François Laurent d'Arlandes

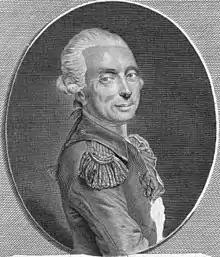
le marquis d'Arlandes

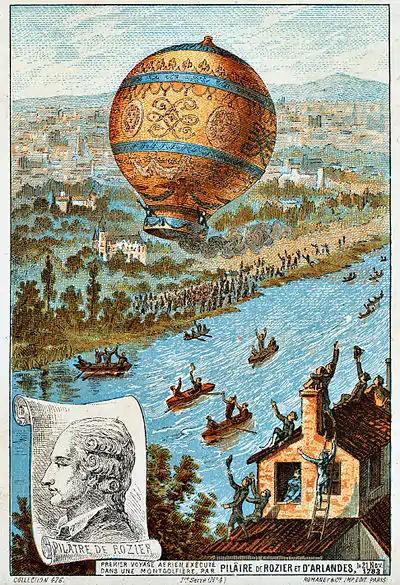
First untethered voyage by Pilâtre de Rozier and d'Arlandes, November 21, 1783. Illustration from the late 19th Century.

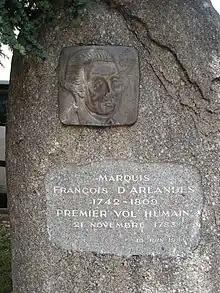
Memorial to François d'Arlandes in Anneyron

François Laurent d'Arlandes (1742 – 1 May 1809) was a French marquis, soldier and a pioneer of hot air ballooning. He and Jean-François Pilâtre de Rozier made the first manned free balloon flight on 21 November 1783, in a Montgolfier balloon.